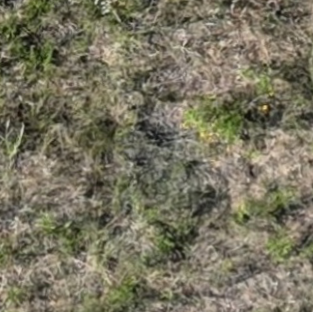
Month: july
Dye color: blue
Dye concentration: low